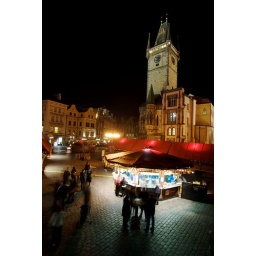
People enjoy an Easter beer in Pragues Old Town Square with the clock tower of the Old Town Hall in the background.